Describe the emotion expressed in this image:  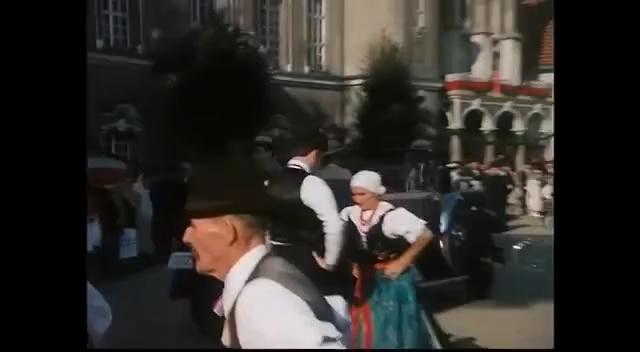
This person displays Fear, valence and arousal with moderate intensity.